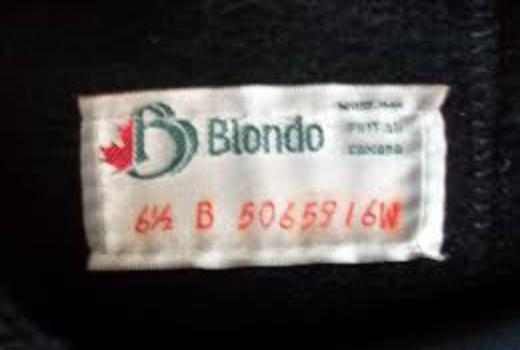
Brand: Blondo
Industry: Clothes